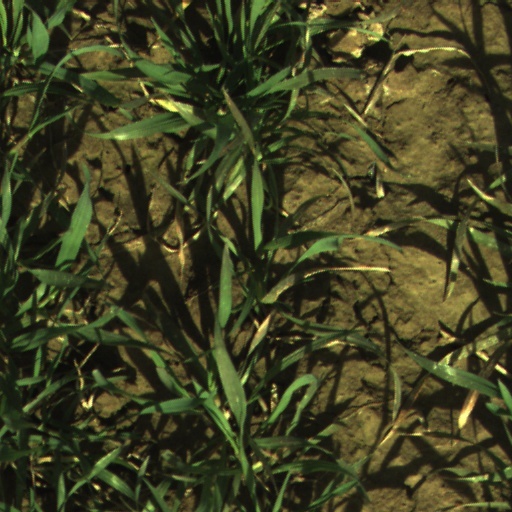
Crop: wheat